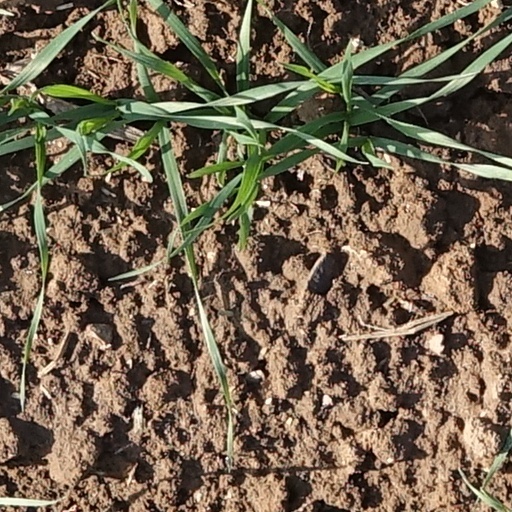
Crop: wheat